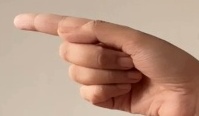
ASL sign: G